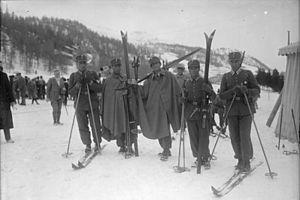
Patrouille militaire aux Jeux olympiques de 1928
Les Jeux olympiques d'hiver de 1928, officiellement connus comme les IIᵉˢ Jeux olympiques d'hiver, ont lieu à Saint-Moritz en Suisse, du 11 au 19 février 1928. Ce sont les seuls Jeux olympiques d'hiver avant la seconde guerre mondiale à ne pas être organisés dans le même pays que les Jeux olympiques d'été, qui se déroulent la même année à Amsterdam, aux Pays-Bas. Ces Jeux sont marqués par des températures exceptionnellement chaudes pour la saison, qui atteignent 25 degrés. Cela perturbe beaucoup d'épreuves. Le 14 février, la course de patinage de vitesse de 10 000 mètres est annulée à cause des mauvaises conditions de la glace. Aucune compétition ne peut être disputée le lendemain à cause de la pluie et de la température qui est de 10 degrés. Cela entraîne de nombreux changements au programme des jours suivants.